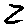
Label: 2